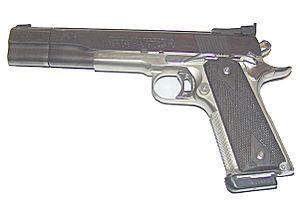
Le pistolet est une arme de poing dont la chambre est intégrée au canon ou en permanence alignée avec lui.